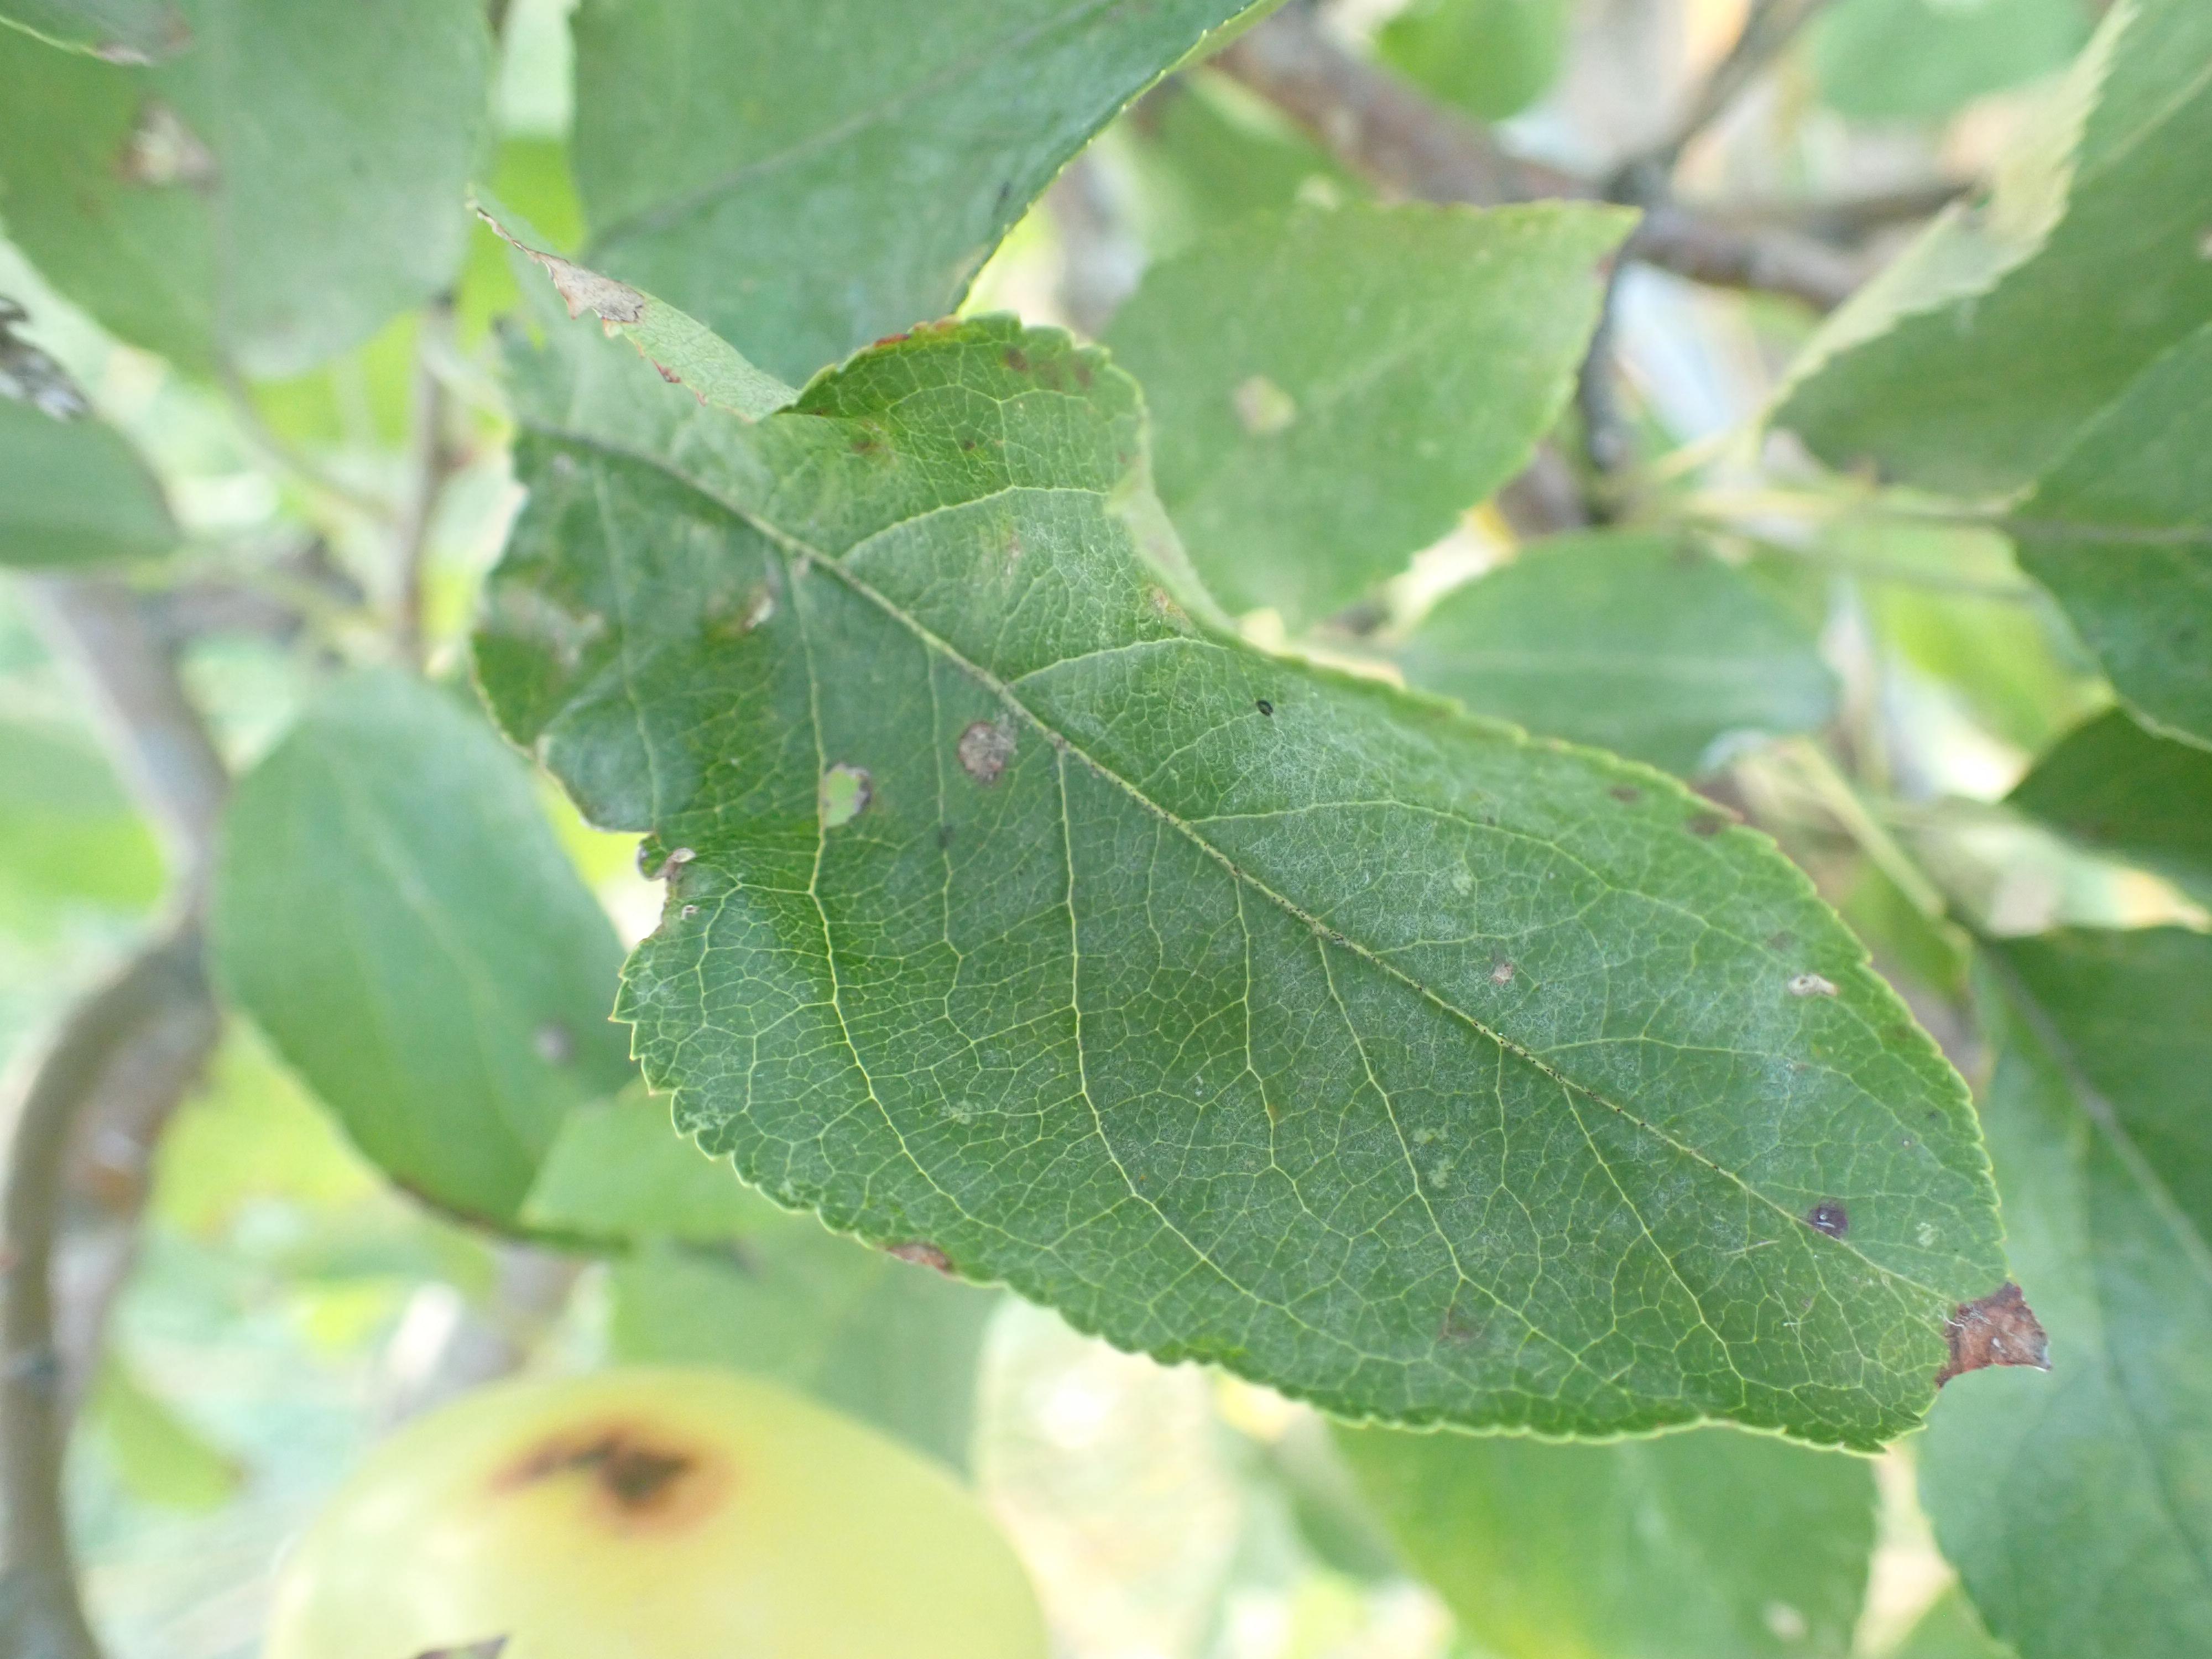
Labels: powdery_mildew, complex